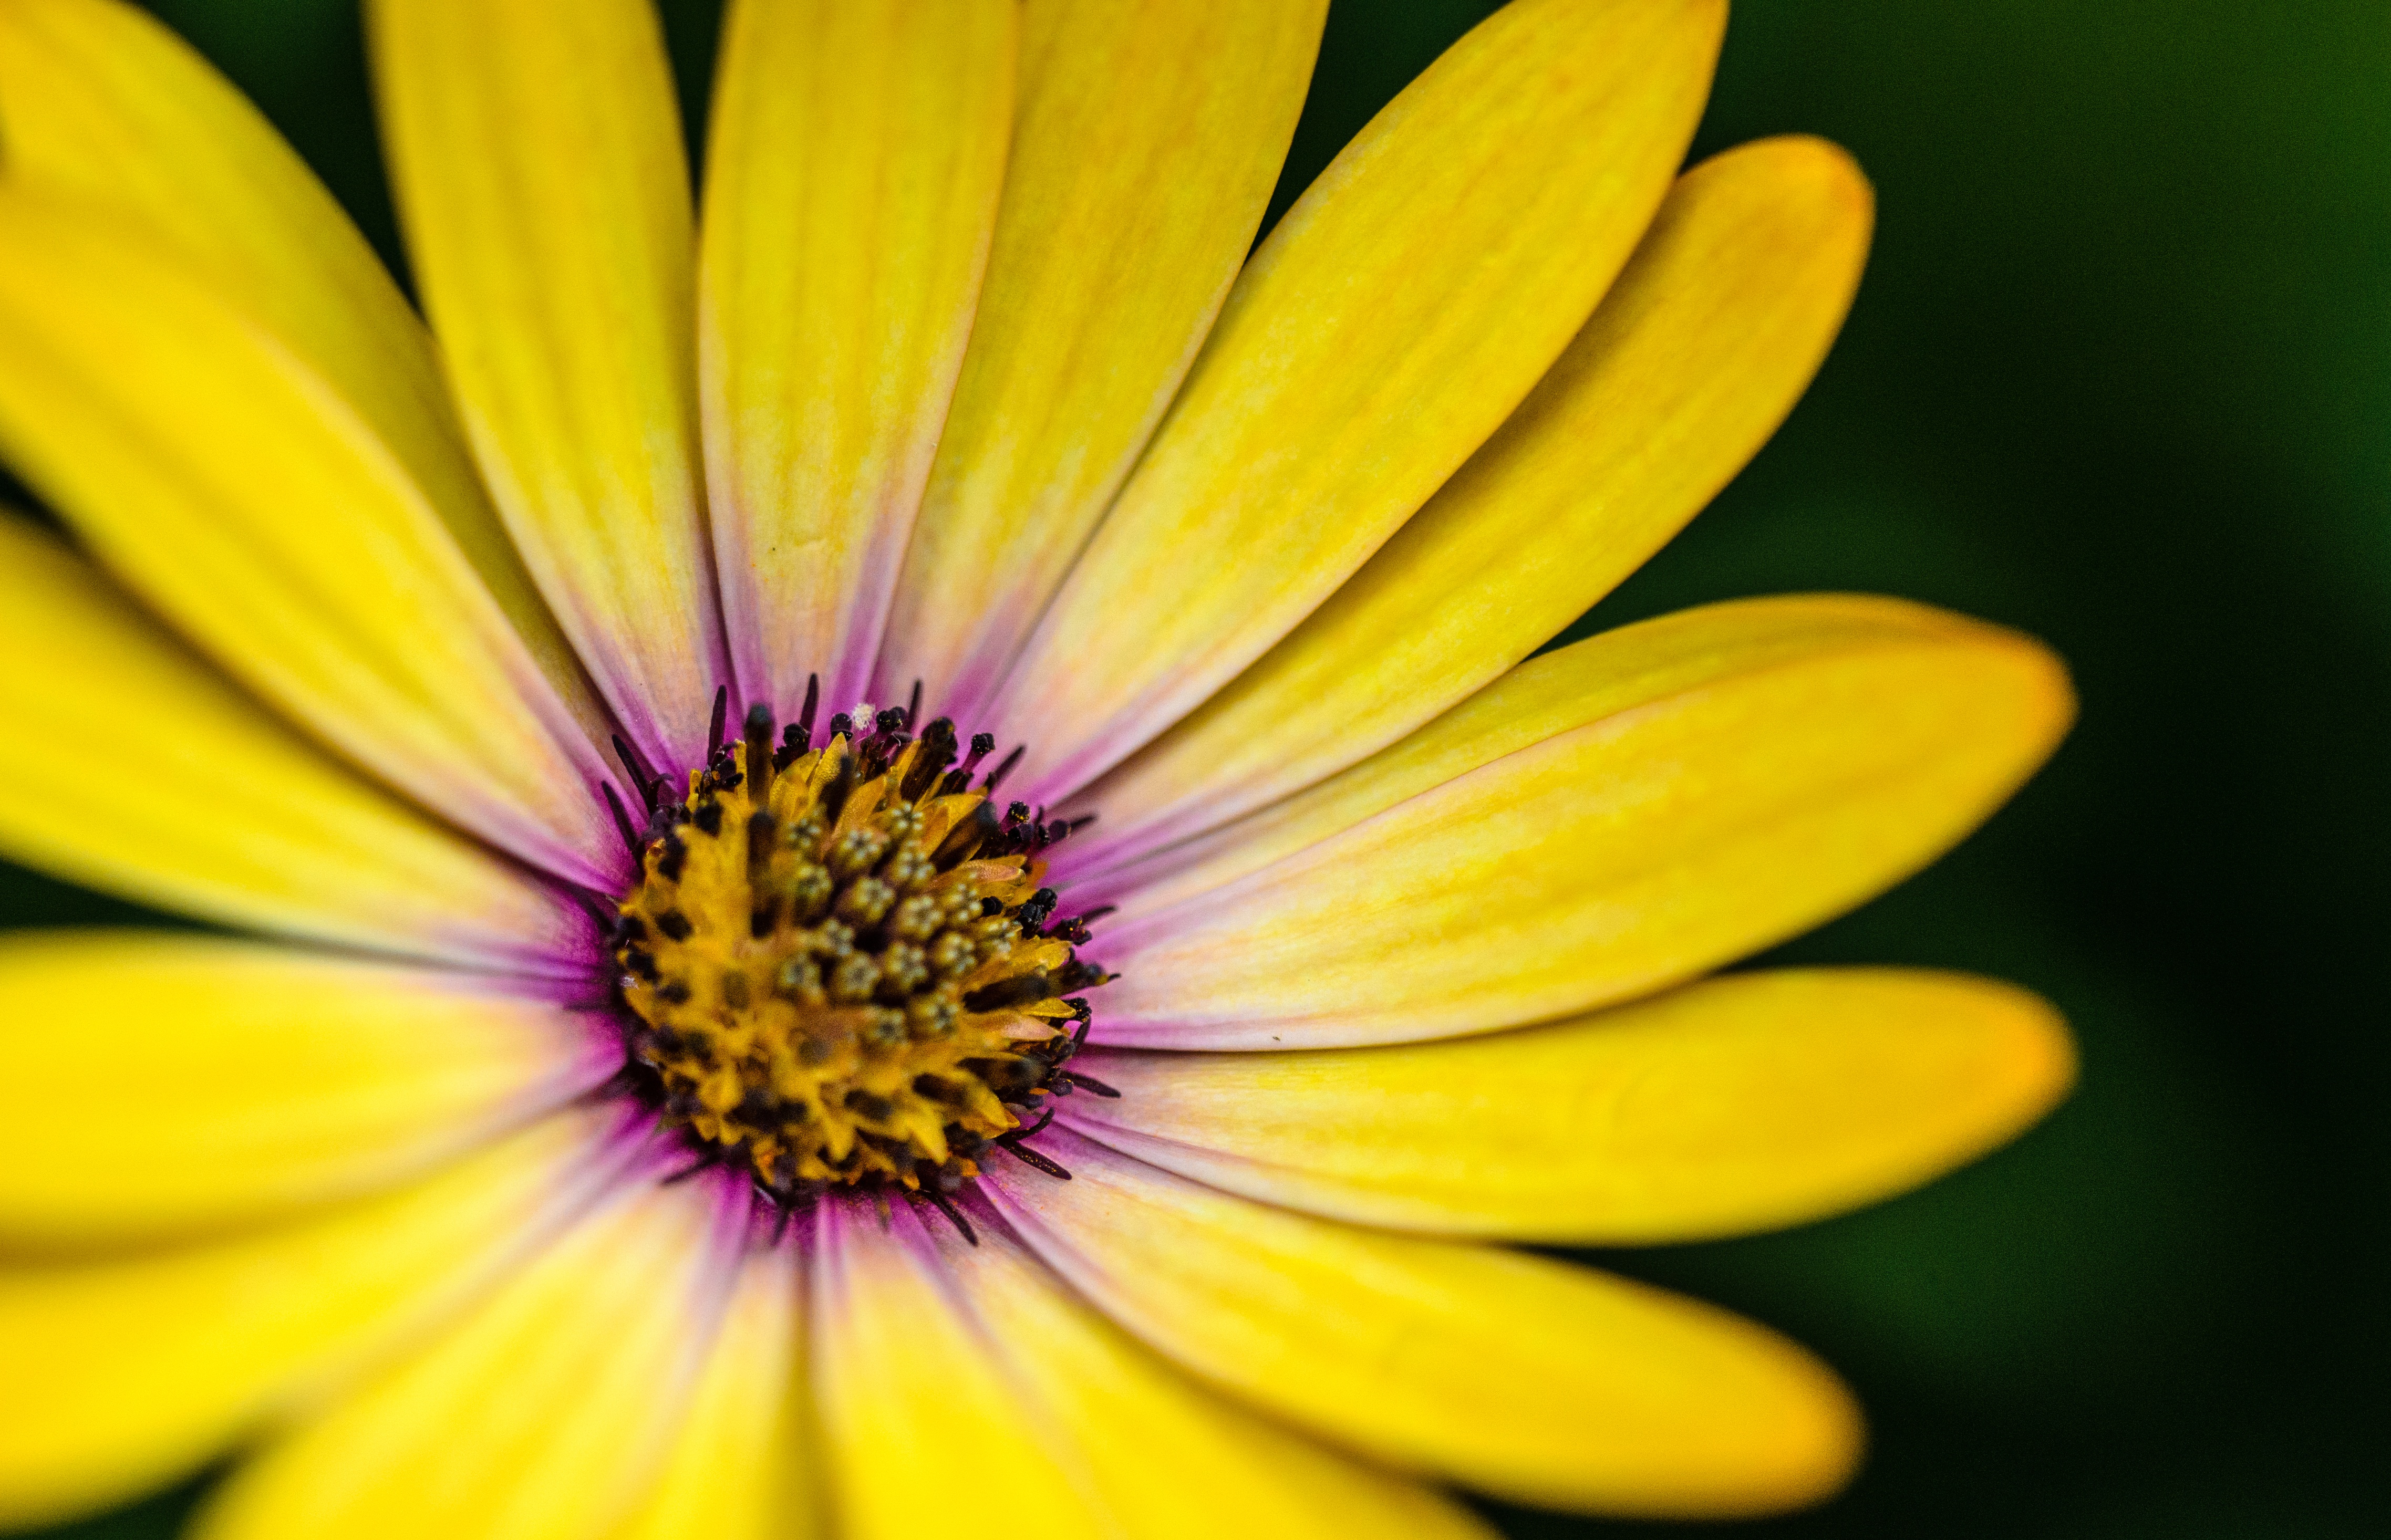
plant, photography, flower, petal, bloom, daisy, macro, yellow, closeup, flora, wildflower, close up, nectar, macro photography, flowering plant, daisy family, plant stem, land plant